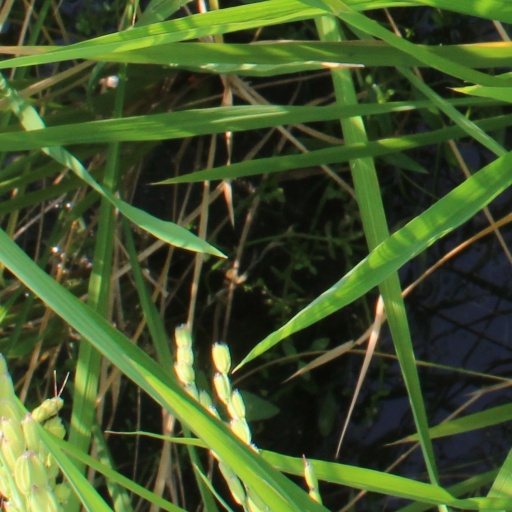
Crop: rice